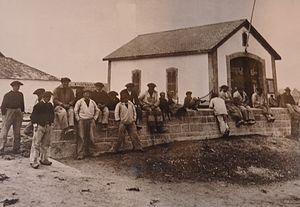
Penmarch
Penmarch [pɛ̃maʁ] est une commune française du département du Finistère, en région Bretagne.